Patuxent Formation

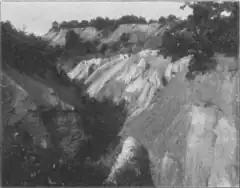
. View at School House Hill, Baltimore County, Maryland showing the Patuxent Formation overlain by the Arundel Formation

The Patuxent Formation is an Early Cretaceous (Aptian)-aged geologic formation of the Atlantic coastal plain. It is part of the Potomac Group.